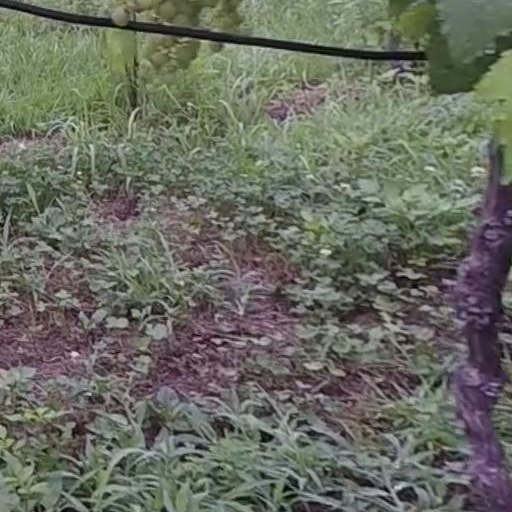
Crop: grape